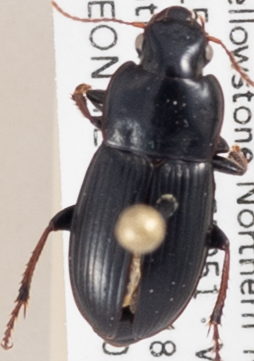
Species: Harpalus somnulentus
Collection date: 2018-07-26
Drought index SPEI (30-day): -1.348
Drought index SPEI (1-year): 1.834
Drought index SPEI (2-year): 1.01